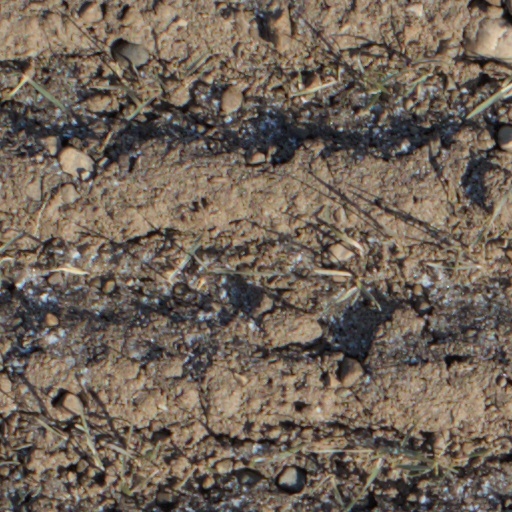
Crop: wheat